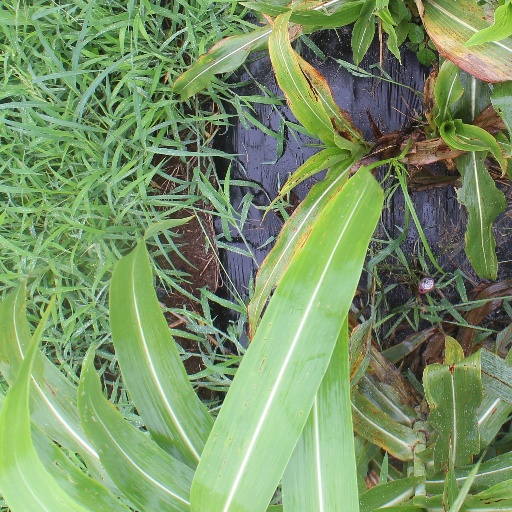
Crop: sorghum